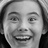
Emotion: surprise